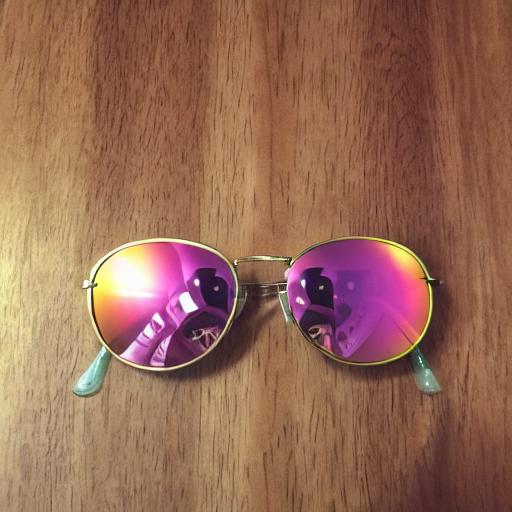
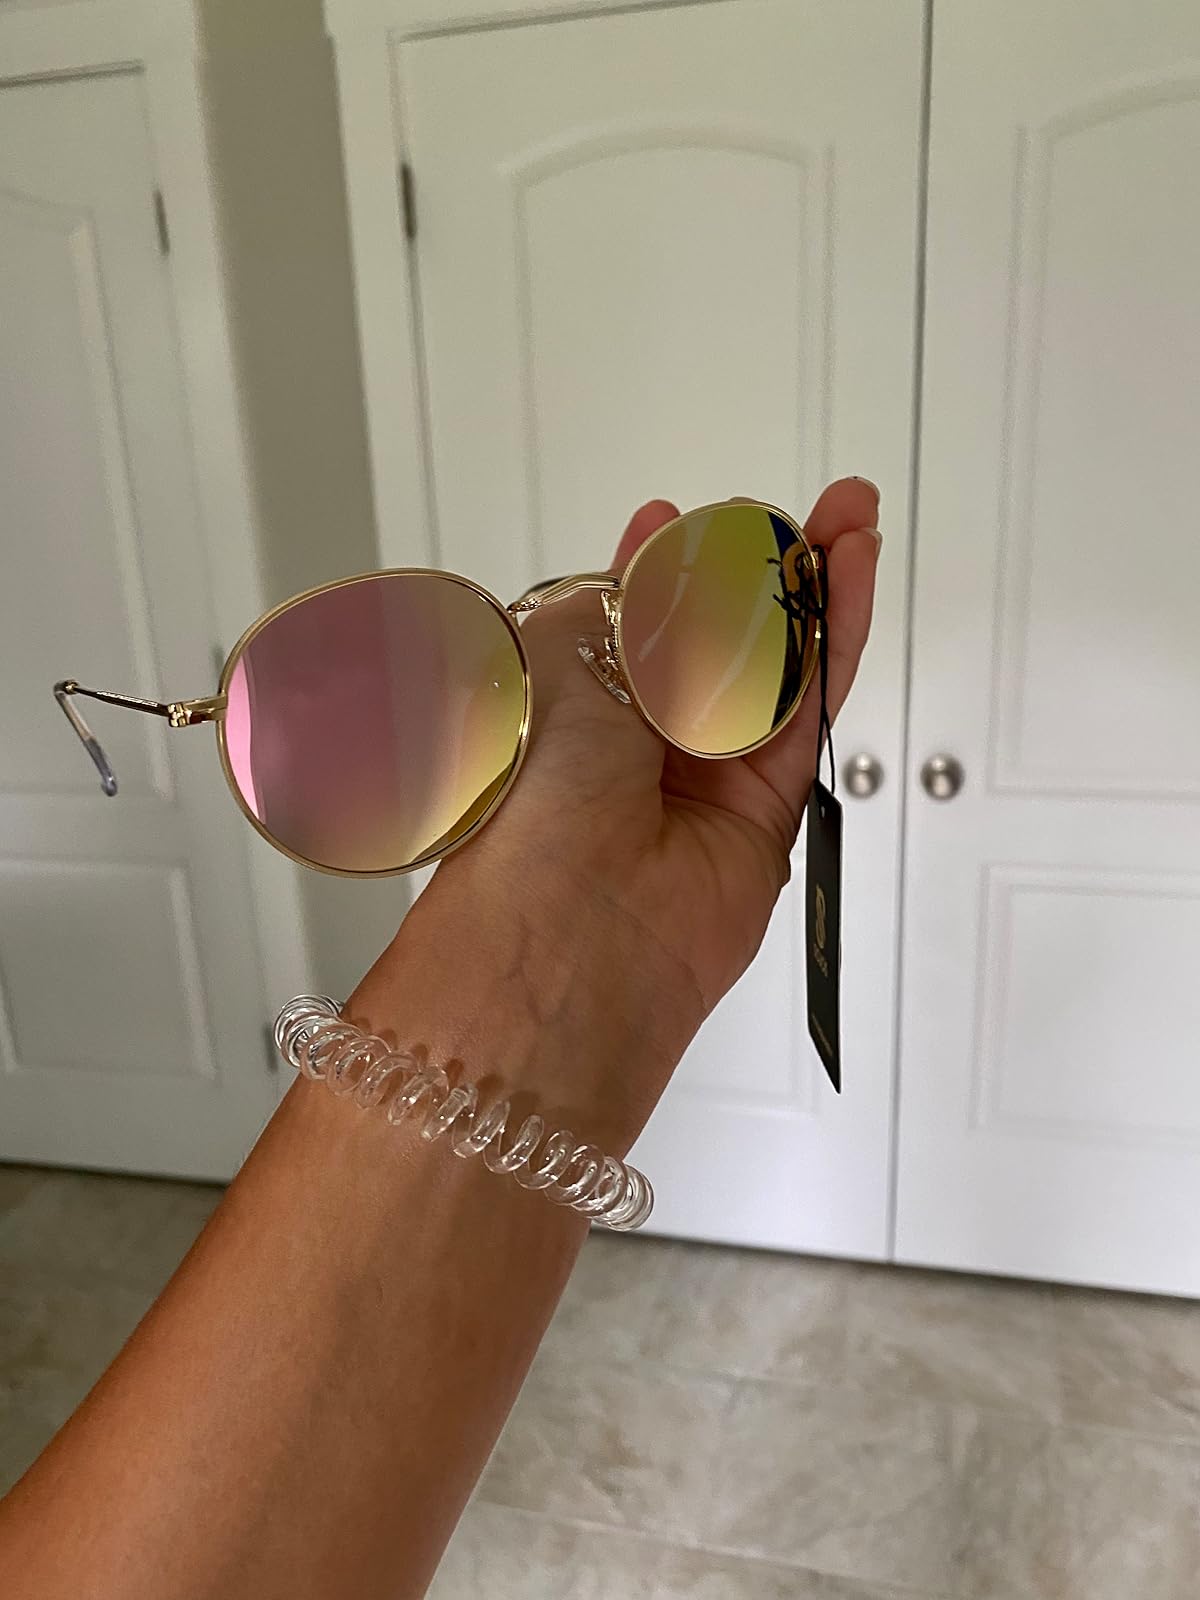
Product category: accessories_sunglasses
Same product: no